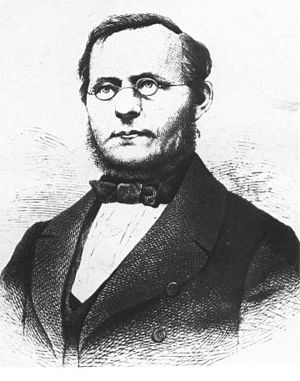
Karl Marx / Overgangen til kommunismen (1843–1848) / Bryssel (1845–1848) / De retfærdiges forbund - Kommunisternes forbund
Wilhelm Wolff
Karl Heinrich Marx var en tysk sociolog, politisk økonom og filosof.